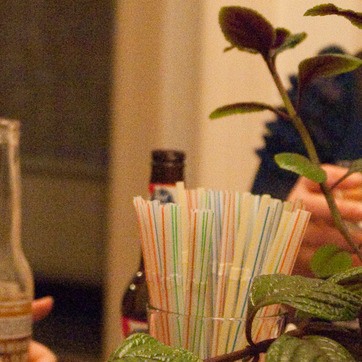
Material: plastic